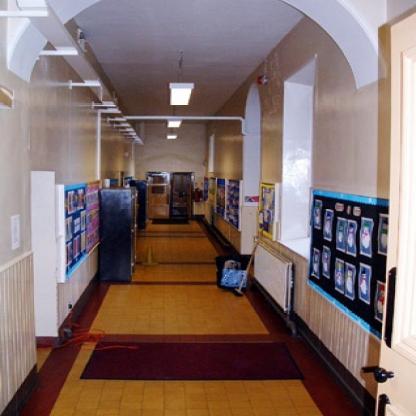
Scene: Indoor